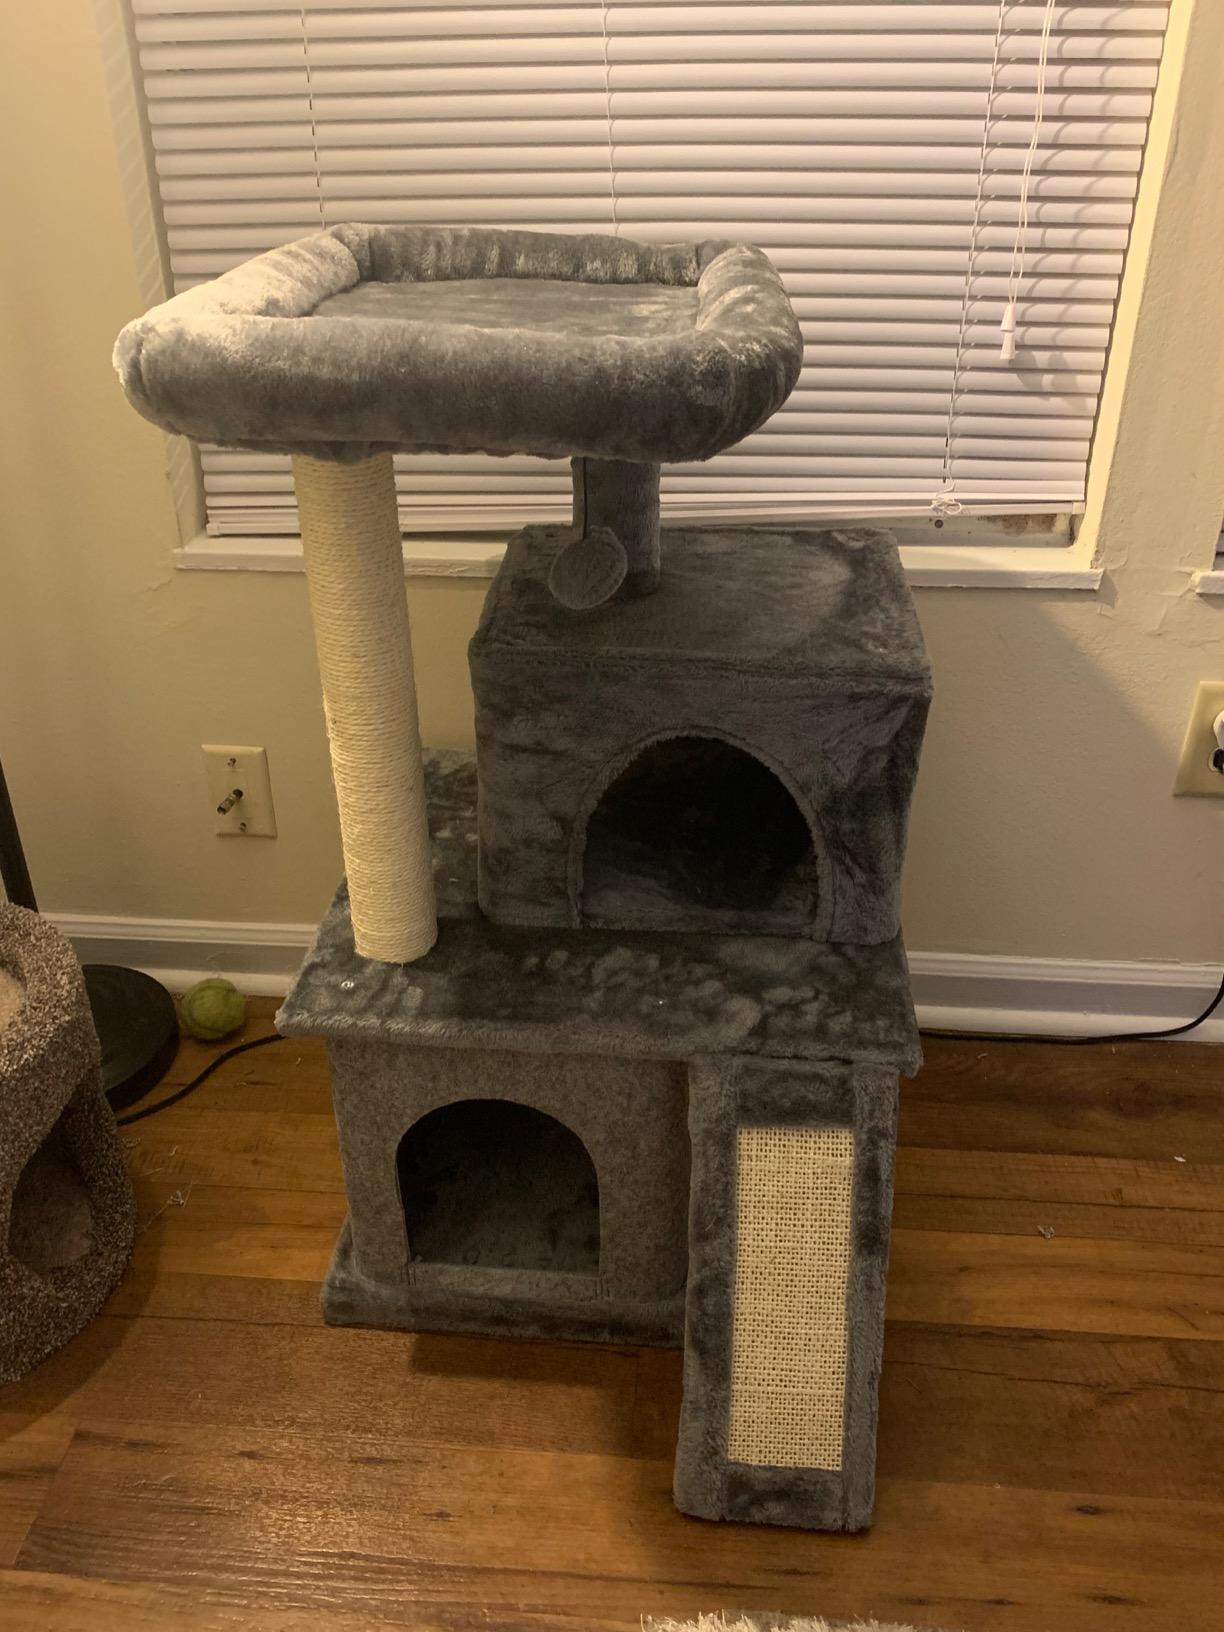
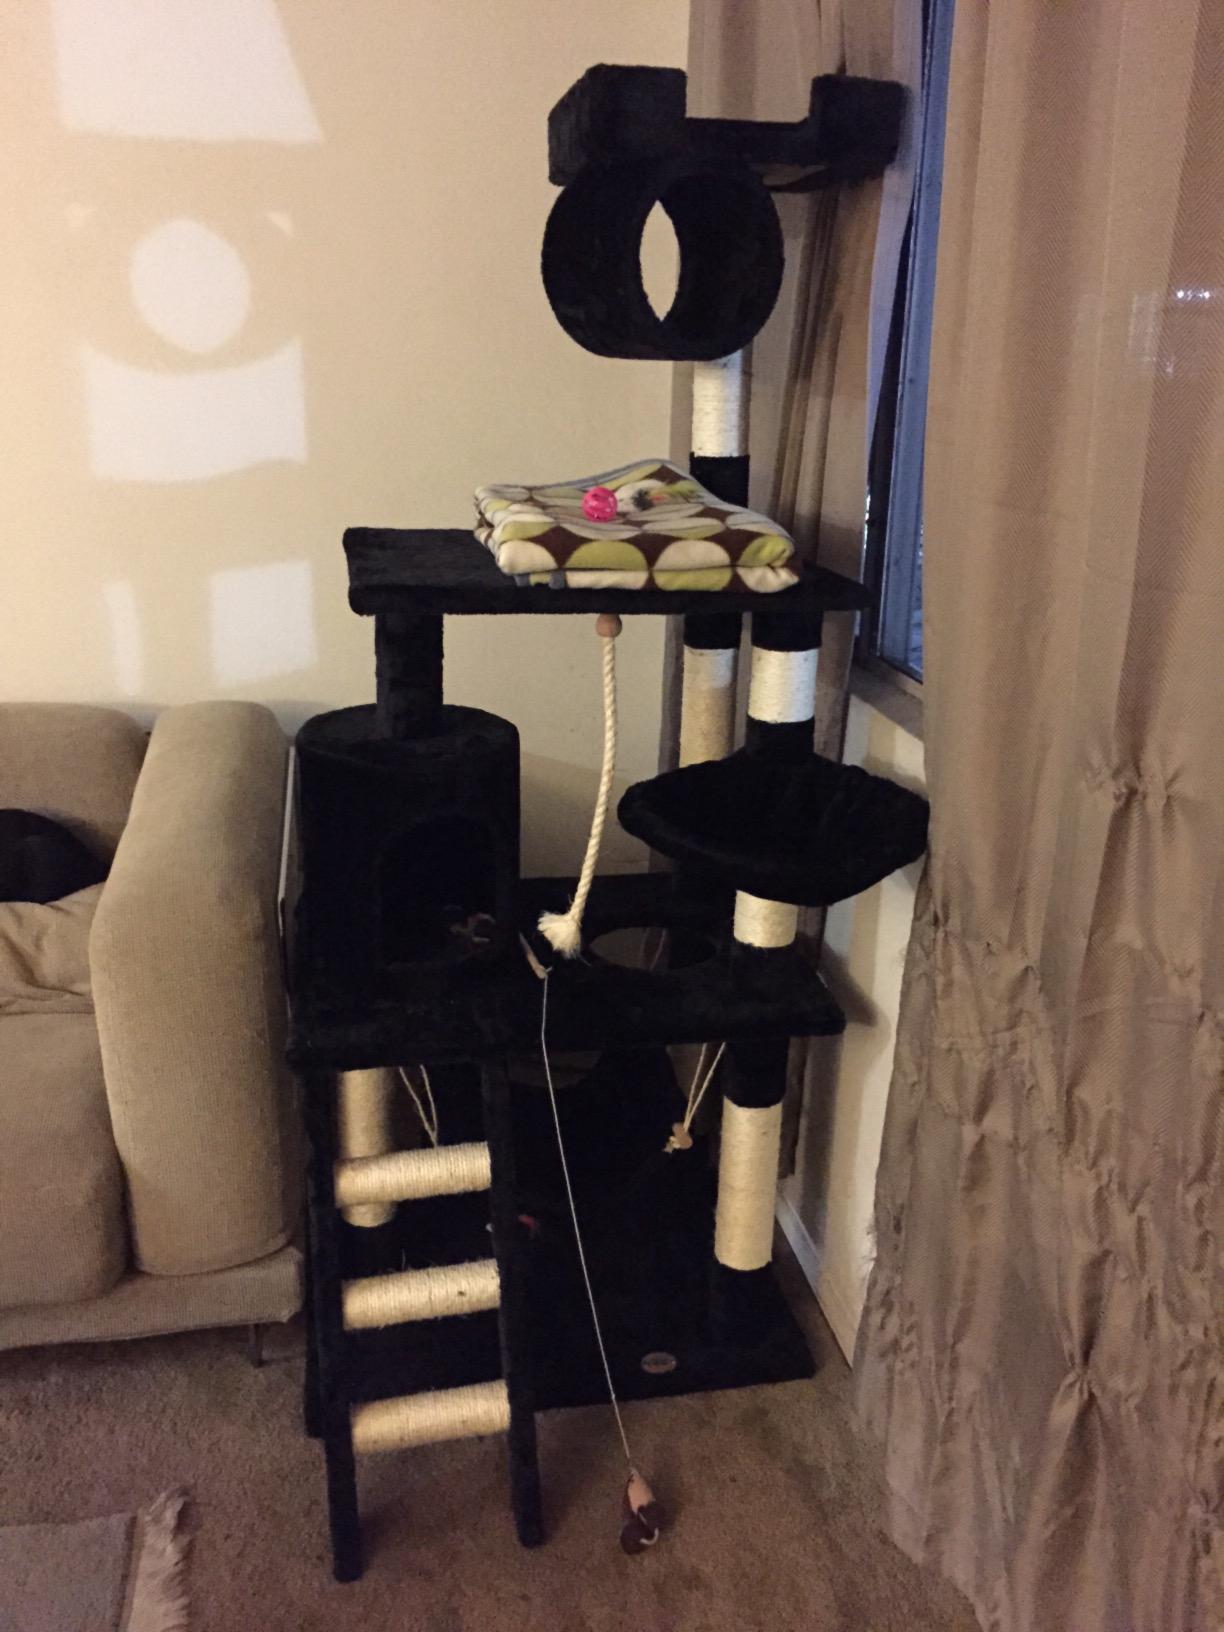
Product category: items_cat tree
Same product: no